Sky position (RA, Dec in degrees): 209.404, 3.233
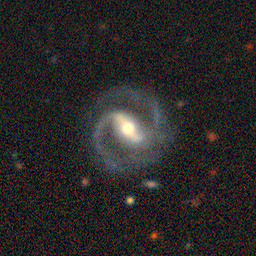
Galaxy morphology: Barred Spiral Galaxies